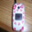
Label: telephone